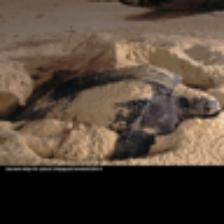
Label: NonHuman